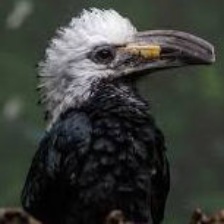
Species: WHITE CRESTED HORNBILL
Scientific name: TROPICRANUS ALBOCRISTATUS
ImageNet parent category: hornbill